Pendleton, South Carolina

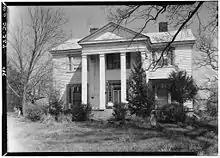
Main house at "Montpelier", Samuel Maverick plantation, Pendleton

In the town, the population was spread out, with 20.2% under the age of 18, 12.8% from 18 to 24, 26.8% from 25 to 44, 22.6% from 45 to 64, and 17.6% who were 65 years of age or older. The median age was 38 years. For every 100 females, there were 83.1 males. For every 100 females age 18 and over, there were 77.5 males.